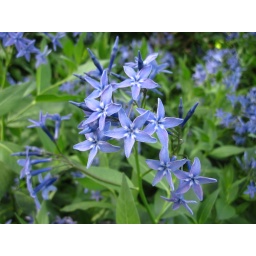
Beautiful pyramidal clusters of blue star-like flowers top &lt;em&gt;Amsonia tabernaemontana&lt;/em&gt; in the Rock Garden of BBG. Photo by Rebecca Bullene.